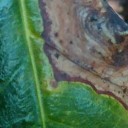
Label: Phoma